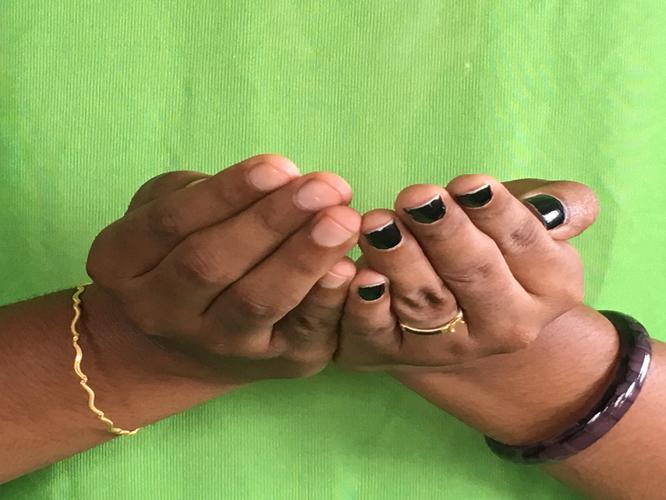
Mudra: Pushpaputa
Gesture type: double_hand